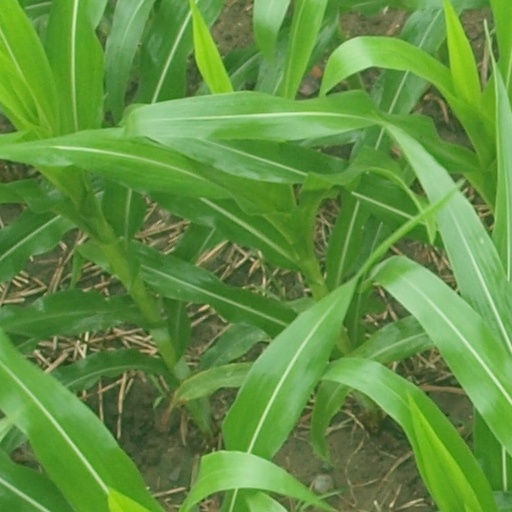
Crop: maize; corn